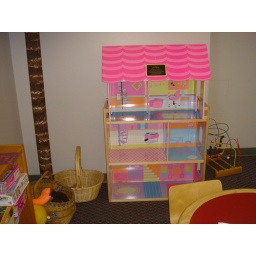
Doll house donated to library in honor of Luke